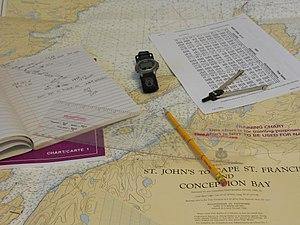
La navigation maritime concerne toutes les activités humaines de circulation sur les mers et océans. On parle de navigation hauturière lorsque le navire navigue en haute mer et de navigation côtière lorsqu'il navigue en vue des côtes.